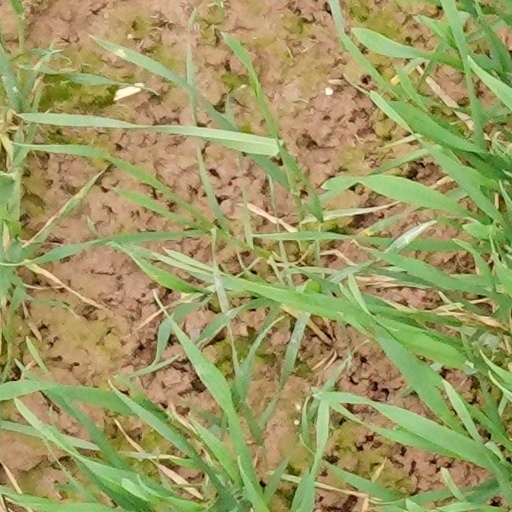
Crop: wheat